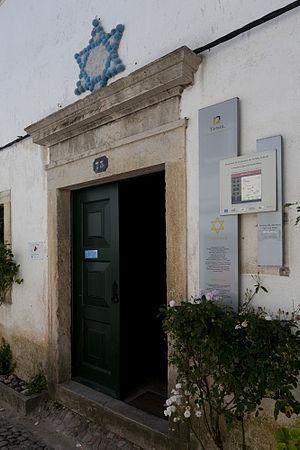
Cet article recense les monuments nationaux du district de Santarém, au Portugal.